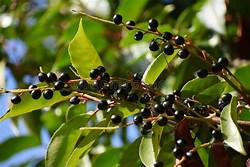
Label: others